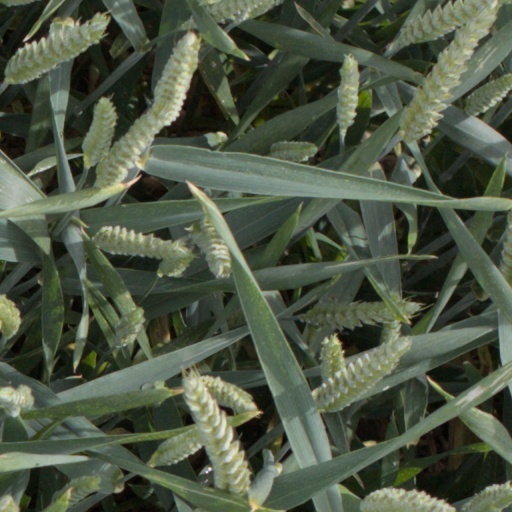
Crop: wheat